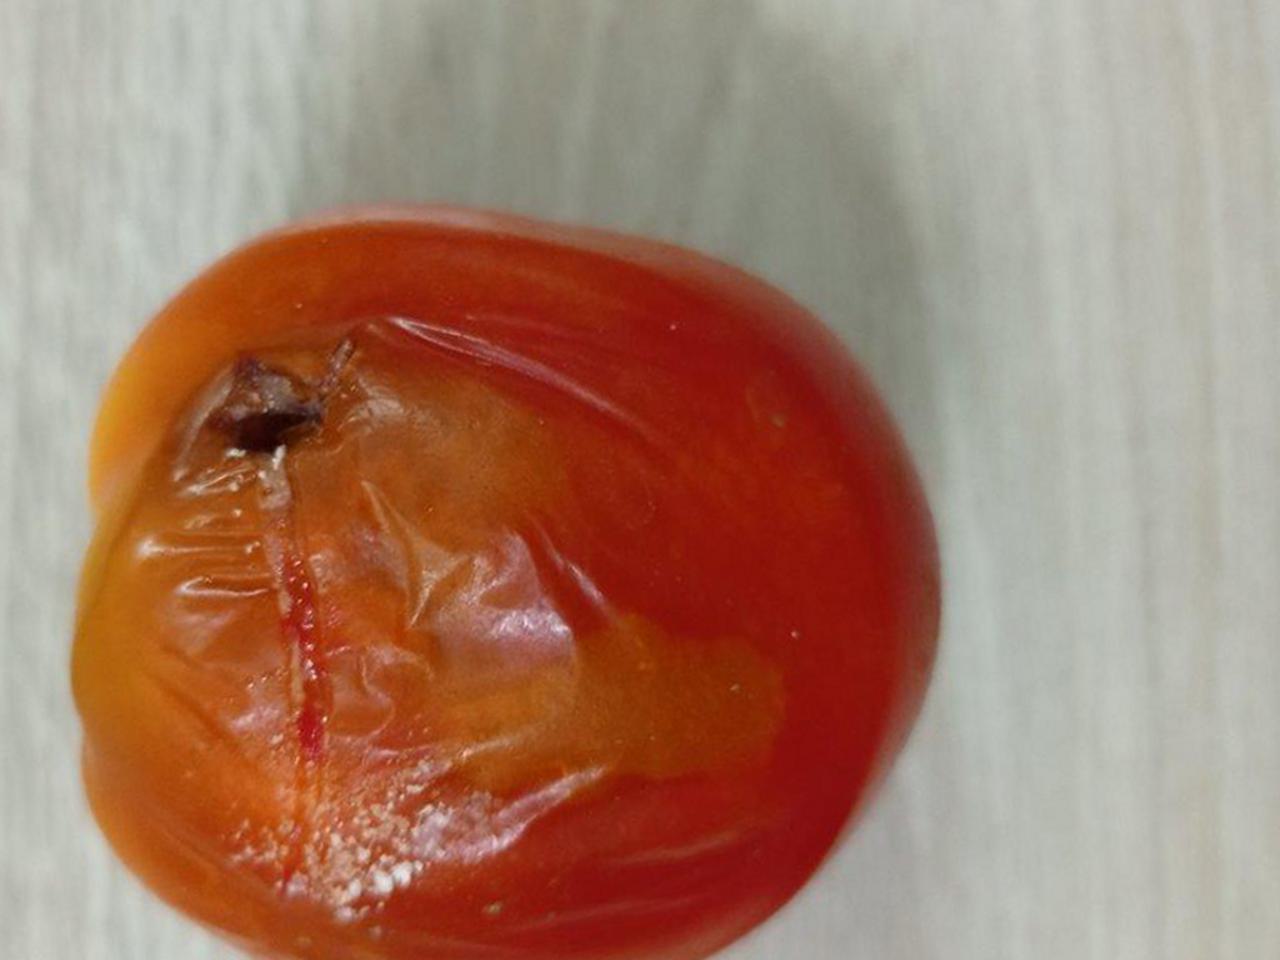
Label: Rotten